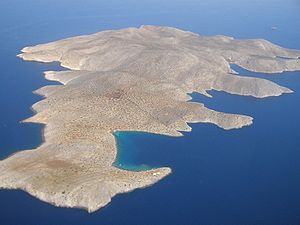
Øer i Middelhavet / Efter areal og befolkning
Dette er en liste over øer i Middelhavet, et indhav mellem Europa og Afrika, med Vestasien i øst og Atlanterhavet i vest.